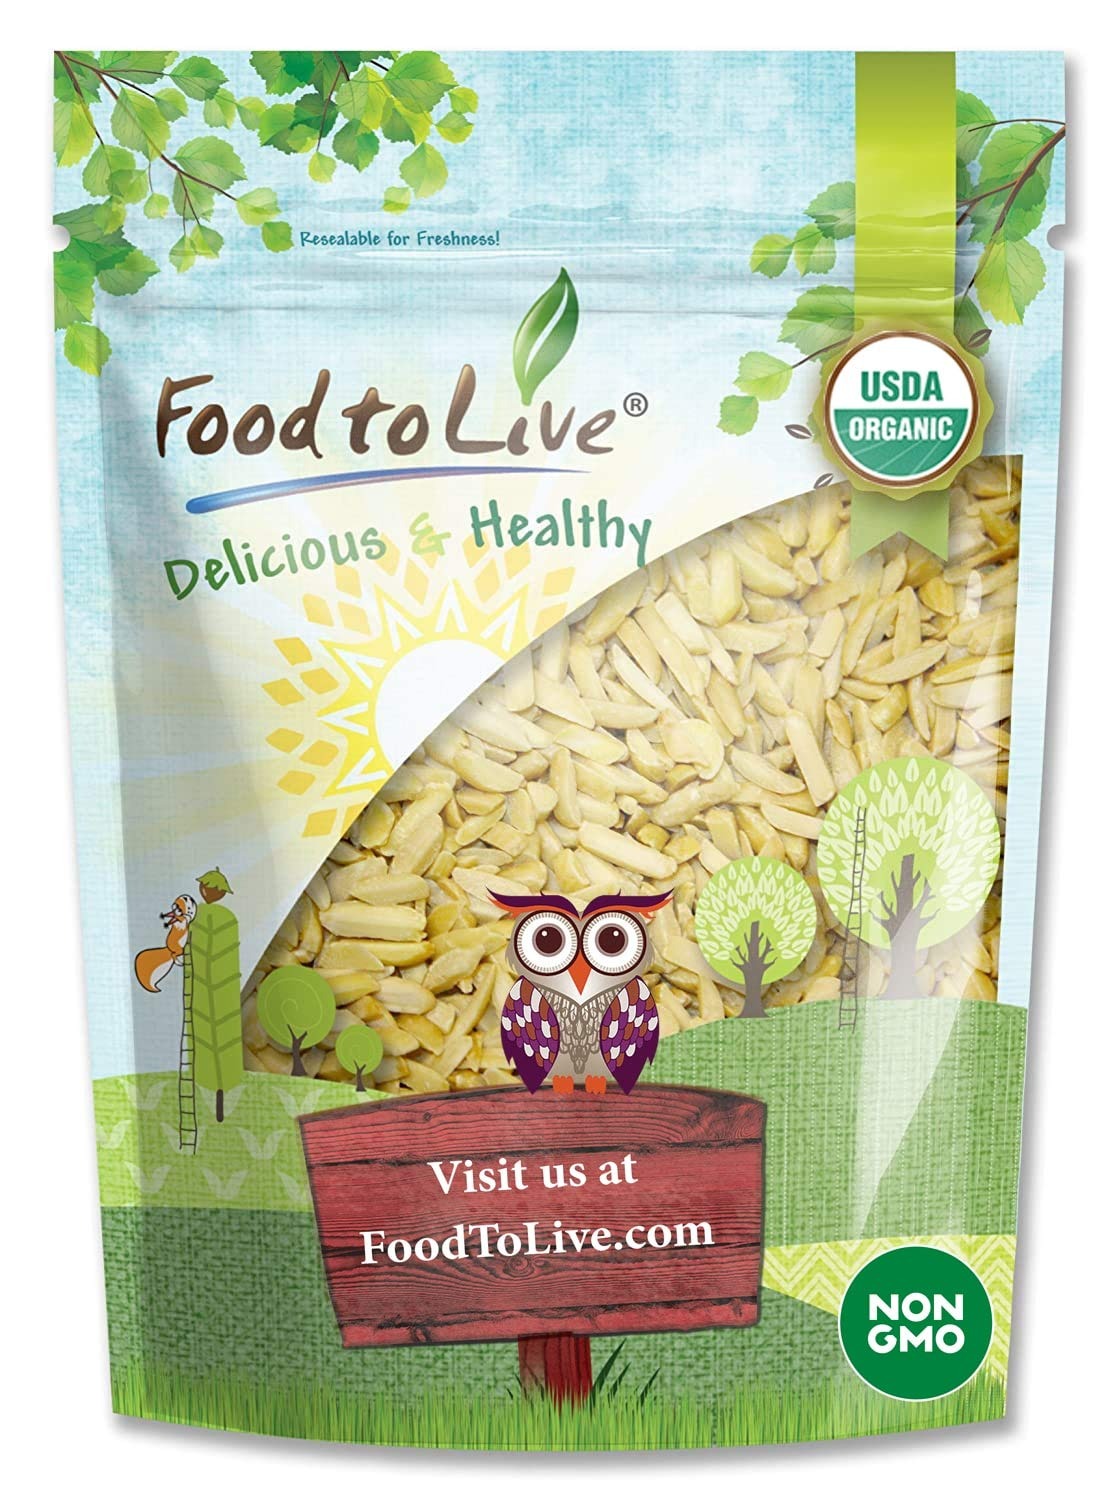
Item Name: Food to Live Organic Blanched Slivered Almonds, 12 Ounces - Non-GMO, Raw, Unpasteurized, Unsalted, Vegan, Keto, Paleo, Kosher, Bulk, Protein, Dietary Fiber, For Cooking, Baking, Salads and Cereals
Bullet Point 1: ✔️ VERSATILE & TASTY FOR COOKING: Perfectly organic blanched slivered almonds will enhance both the taste and look of your dishes
Bullet Point 2: ✔️ ORGANIC: Organic Blanched Slivered Almonds is safe, non-GMO, and free of any toxic elements
Bullet Point 3: ✔️ NUTRITIOUS: Organic Blanched Slivered Almonds from Food to Live contain a large number of essential nutrients
Bullet Point 4: ✔️ PERFECT TASTE: Our almonds are slivered to perfection, which ensures that they will taste amazing
Bullet Point 5: ✔️ HANDY PACK: The packaging has a zip fastener that will allow the product to stay fresh and tasty for a long time
Value: 12.0
Unit: Ounce

Price: 19.22